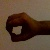
The image shows a hand gesture representing the number 0 in Indian Sign Language.